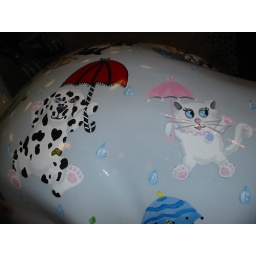
All over her backside are whimsical cats and dogs with umbrellas.